Jacksfilms

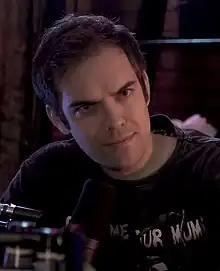
Douglass on the "Cold Ones" podcast in 2019

John Patrick Douglass (born June 30, 1988), better known as jacksfilms, is an American YouTuber, videographer, musician, and sketch comedian. He is best known for his series "Yesterday I Asked You (YIAY)" and "Your Grammar Sucks (YGS)", in which he commentates on content sent by fans. Douglass' career on YouTube spans over 18 years.